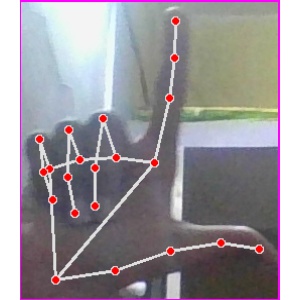
अक्षर: ल